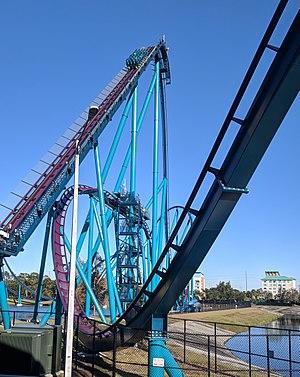
SeaWorld Orlando est un parc à thèmes situé près d'Orlando, en Floride. Il est dirigé par le groupe SeaWorld Parks & Entertainment, une filiale de la banque Blackstone. Quand il a été fusionné avec les parcs Discovery Cove et Aquatica, il forma un large complexe de loisirs consacré au monde sous-marin et à ses habitants.
Mako est un parcours d'hyper montagnes russes en acier à SeaWorld Orlando, à proximité d'Orlando, en Floride. Construites par Bolliger & Mabillard, elles sont les plus grandes, plus longues et plus rapides montagnes russes des parcs à thèmes d'Orlando. L’attraction fut officiellement ouverte au public le 10 juin 2016.
Wonderla Hyderabad ouvert au public le 7 avril